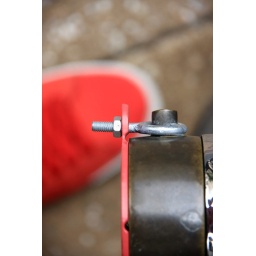
red plate with red shoe in background (bokeh'd out)